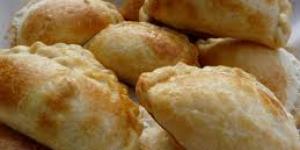
empanadas de queso emmental y cebolla de verdeo